Hannah Mary Tabbs

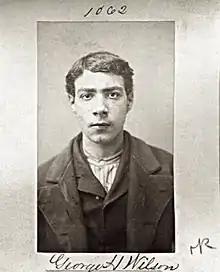
George Wilson, Philadelphia Police, Rogues Gallery booking photo, 1887

While in custody, Tabbs confessed that on the morning of February 16, 1887, George Wilson came to her home at 1642 Richards Street, Philadelphia. Wakefield Gains was already at her home that morning, casually reading the newspaper. Wilson and Gains got into an argument and Gains jumped out of his chair and struck Wilson. The two fought and Wilson hit Gains over the head with a chair. Gains fell to the ground and Wilson struck him several more times with the chair, then dragged Gains' body into her cellar. Tabbs said that Wilson removed Gains' clothes and after retrieving a butcher’s cleaver, he dismembered Gains. Tabbs said she took Gain's clothing and his torso, then boarded a 6:30 train and went to Eddington, where she "threw the body over in the water." Wilson also confessed to the crime, but stated that it was Hannah Mary Tabbs that dismembered Gains. He admitted he threw Gains' head and limbs in the Schuylkill River. Philadelphia Police Department investigators Frank Geyer, Thomas Crawford, Tate, and Miller, accompanied by George Wilson searched the river but never recovered the dismembered body parts.